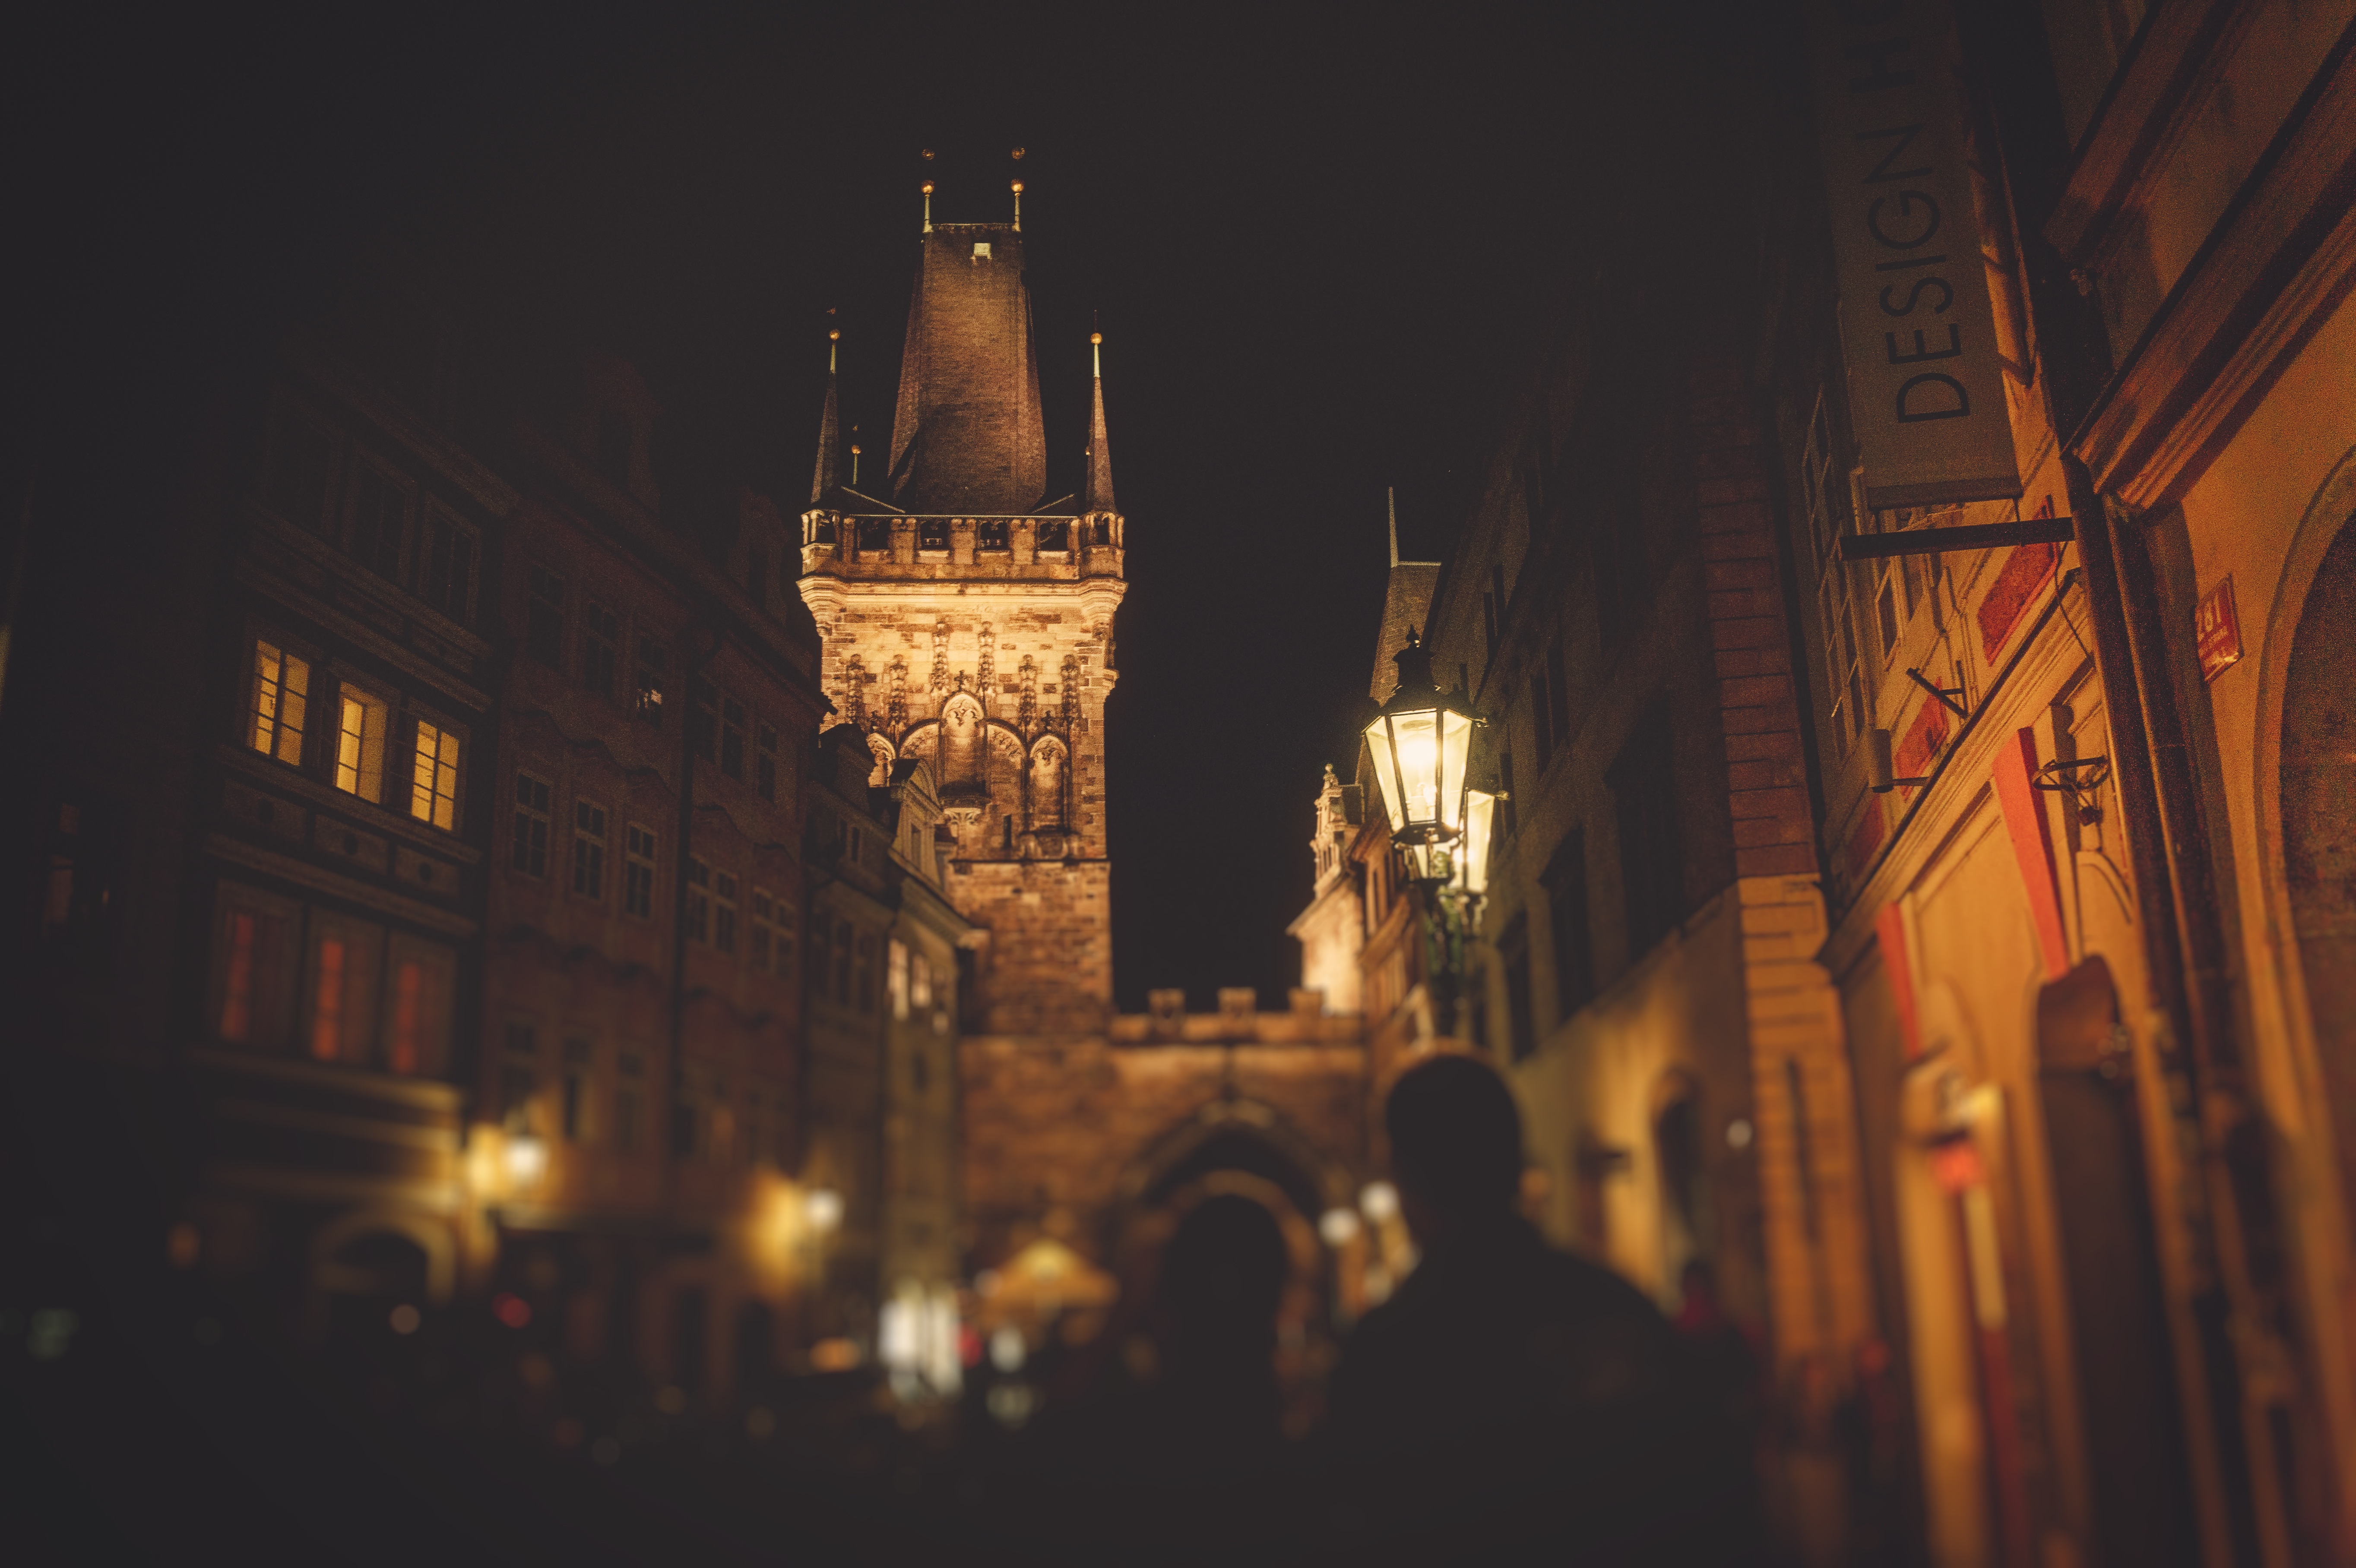
light, night, town, evening, tower, castle, darkness, church, cathedral, place of worship